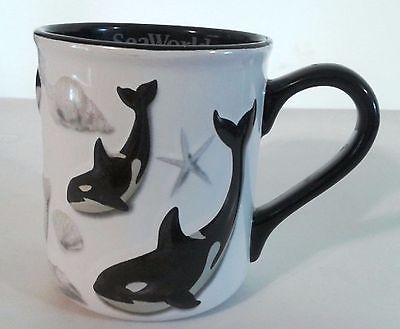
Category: mug